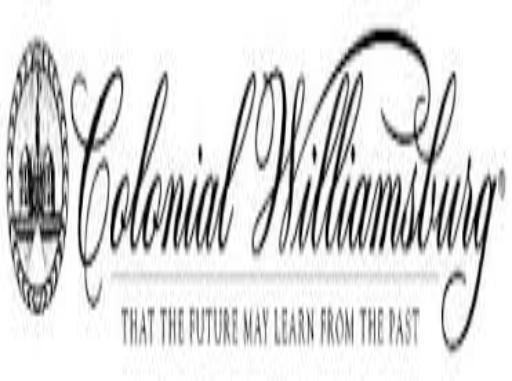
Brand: Colonial
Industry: Necessities